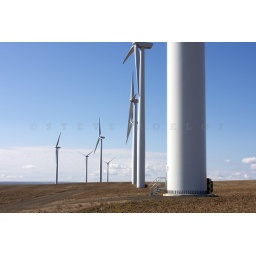
Wind turbines spin slowly under a blue sky in the Klondike Wind Farm atop Oregon's Columbia Plateau.